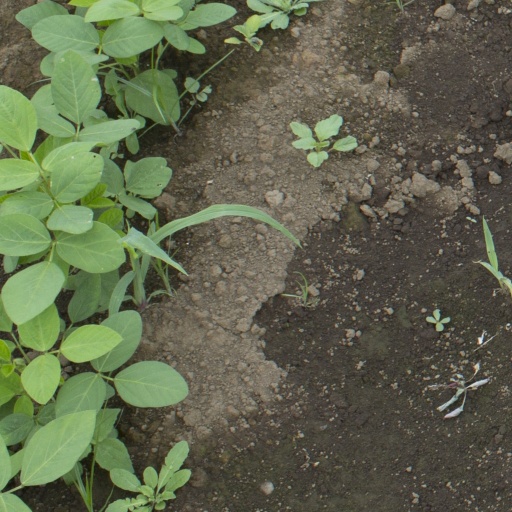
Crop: soybean